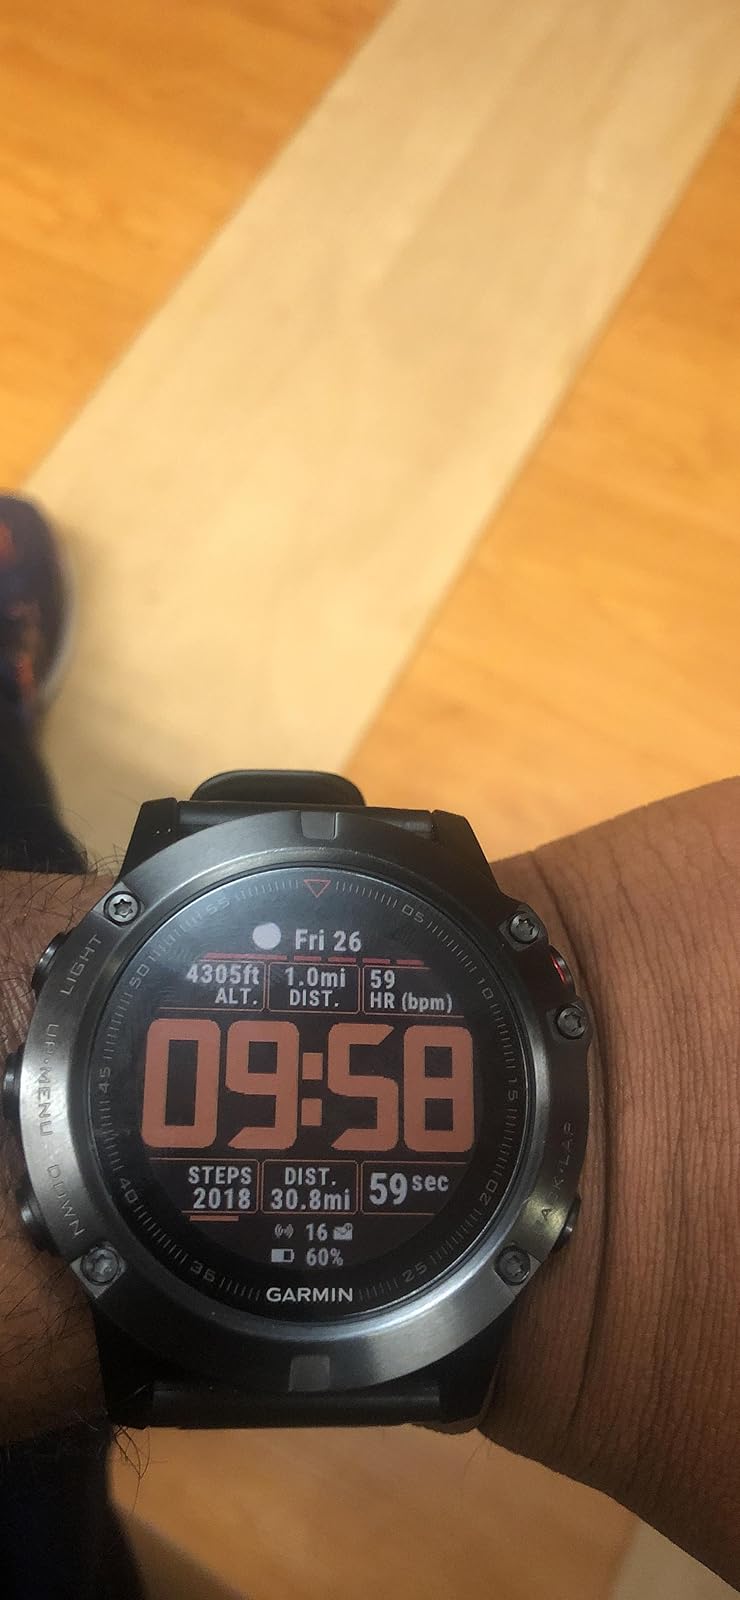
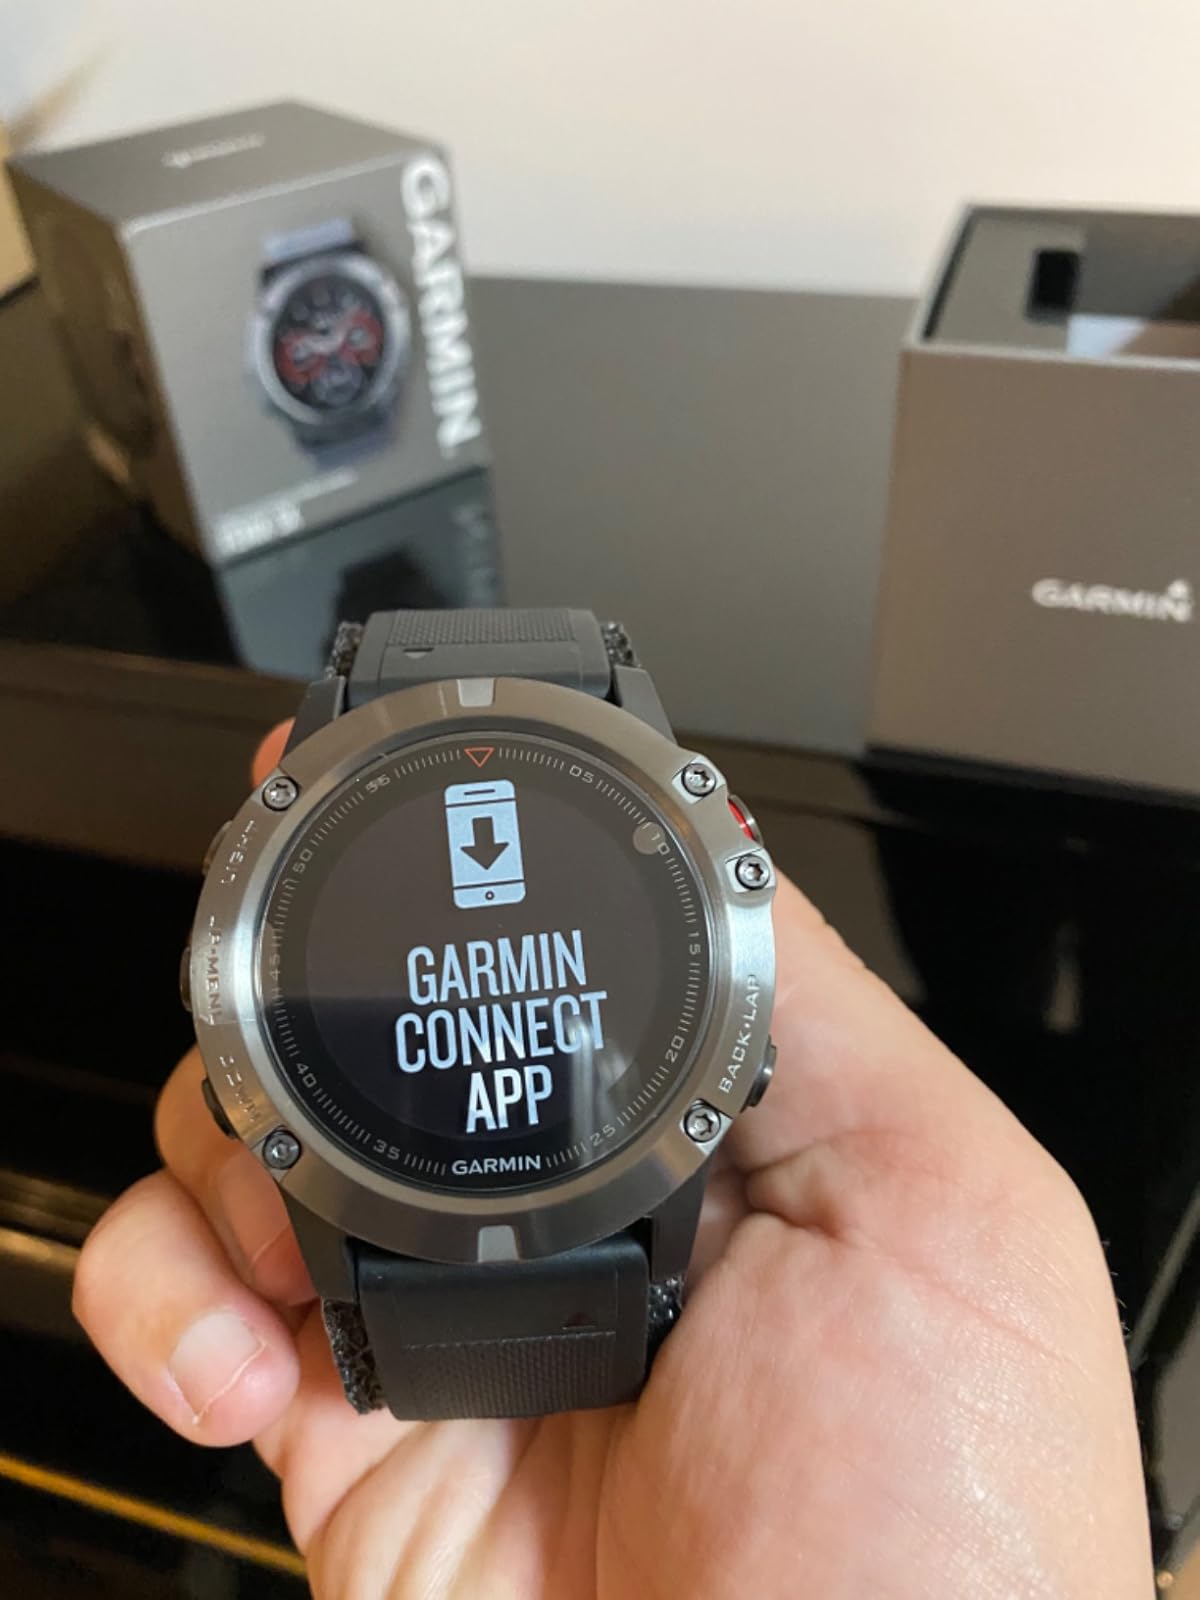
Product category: smartwatch
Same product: yes